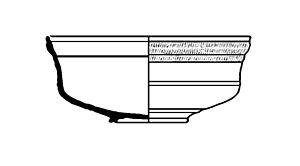
Les ateliers céramiques gallo-romains d'Argonne sont actifs du Iᵉʳ au VIᵉ siècle.